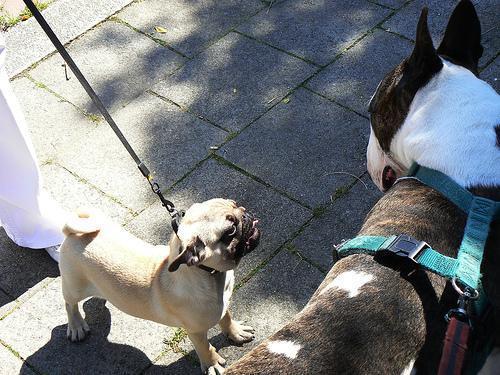
pug